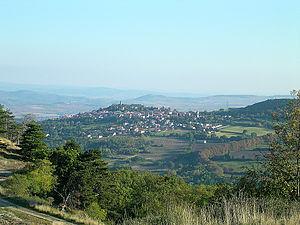
Le village du Crest (Puy-de-Dôme, France).